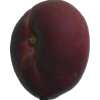
Label: nectarine_flat